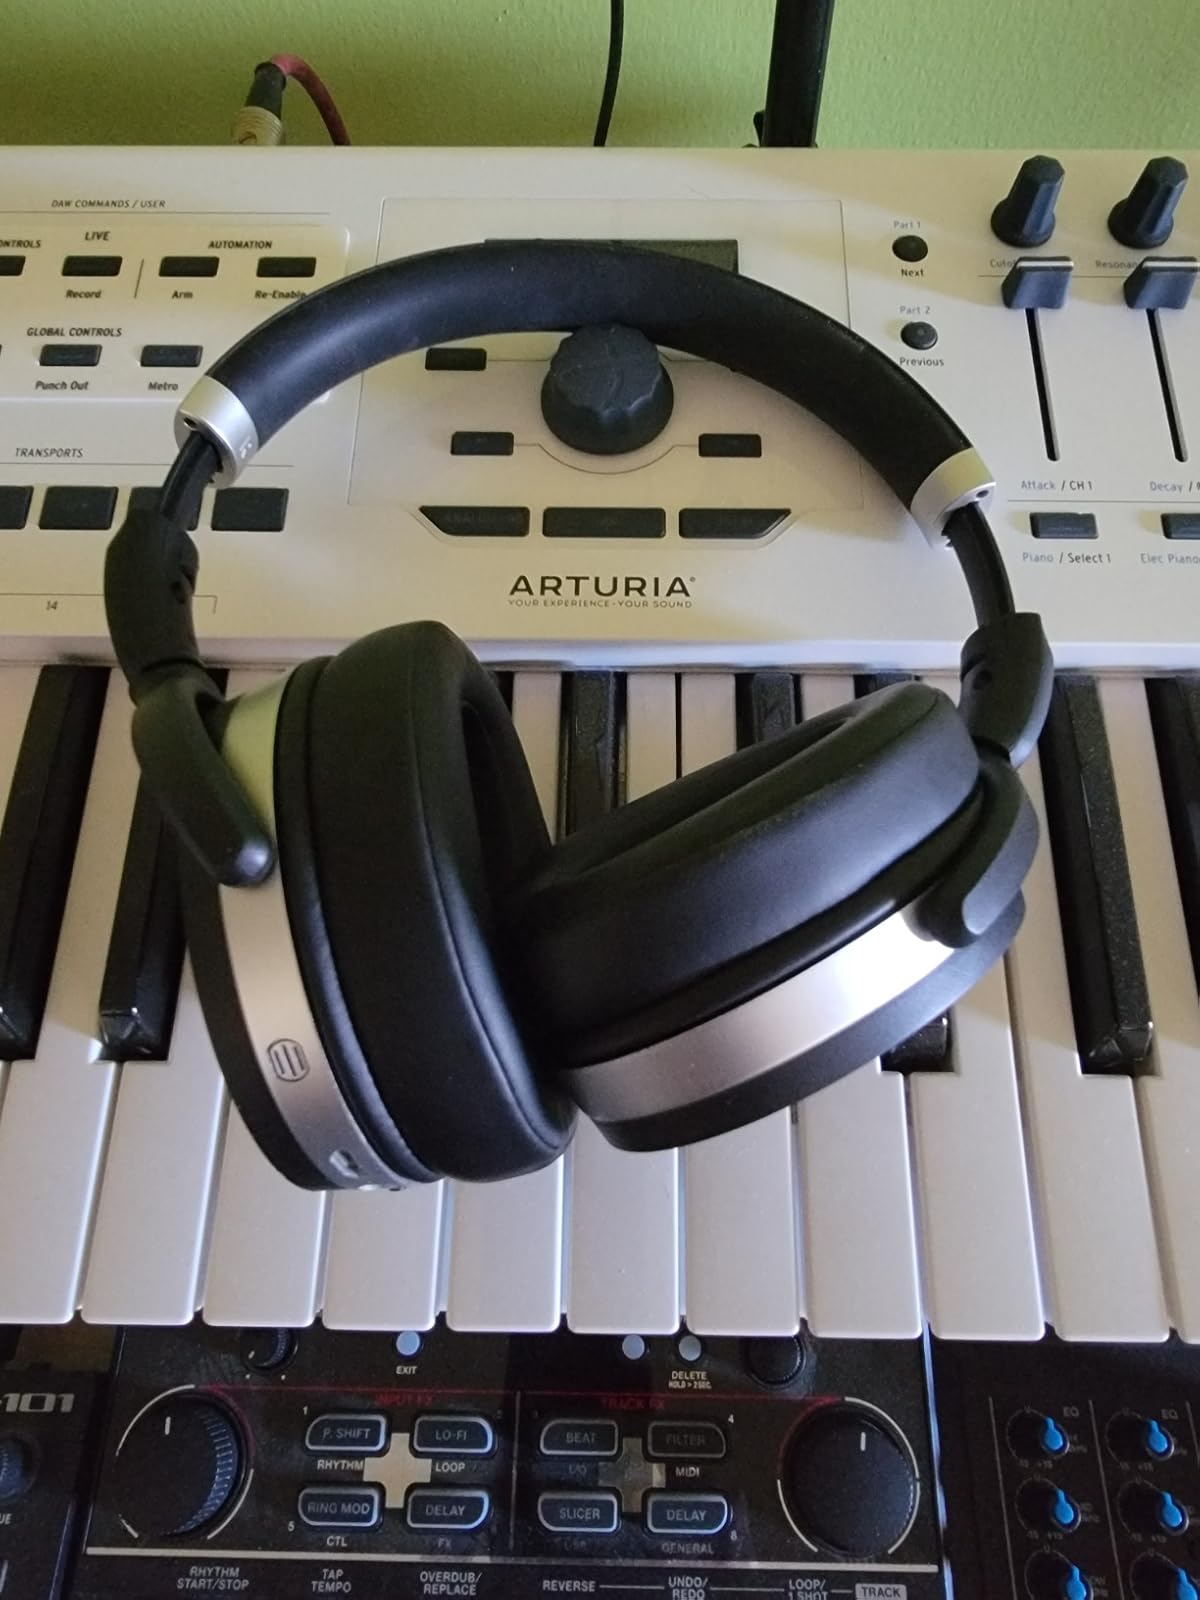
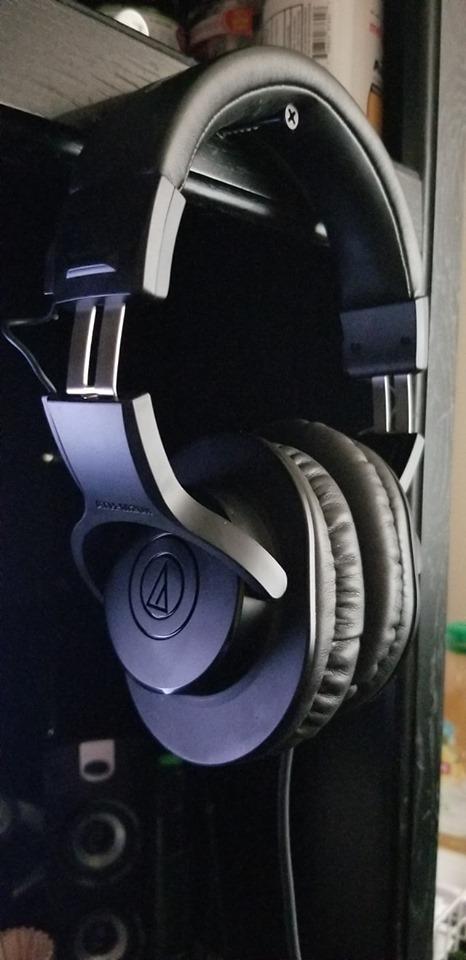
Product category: headphones
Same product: no